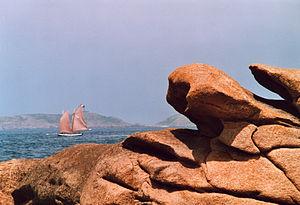
Le granite est une roche plutonique magmatique à texture grenue, riche en quartz, qui comporte plus de feldspath alcalin que de plagioclase. Il est caractérisé par sa constitution en minéraux : quartz, feldspaths potassiques et plagioclases, micas. Le granite et ses roches associées forment l'essentiel de la croûte continentale de la planète. C'est un matériau résistant très utilisé en construction, dallage, décoration, sculpture, sous l'appellation granit.